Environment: real
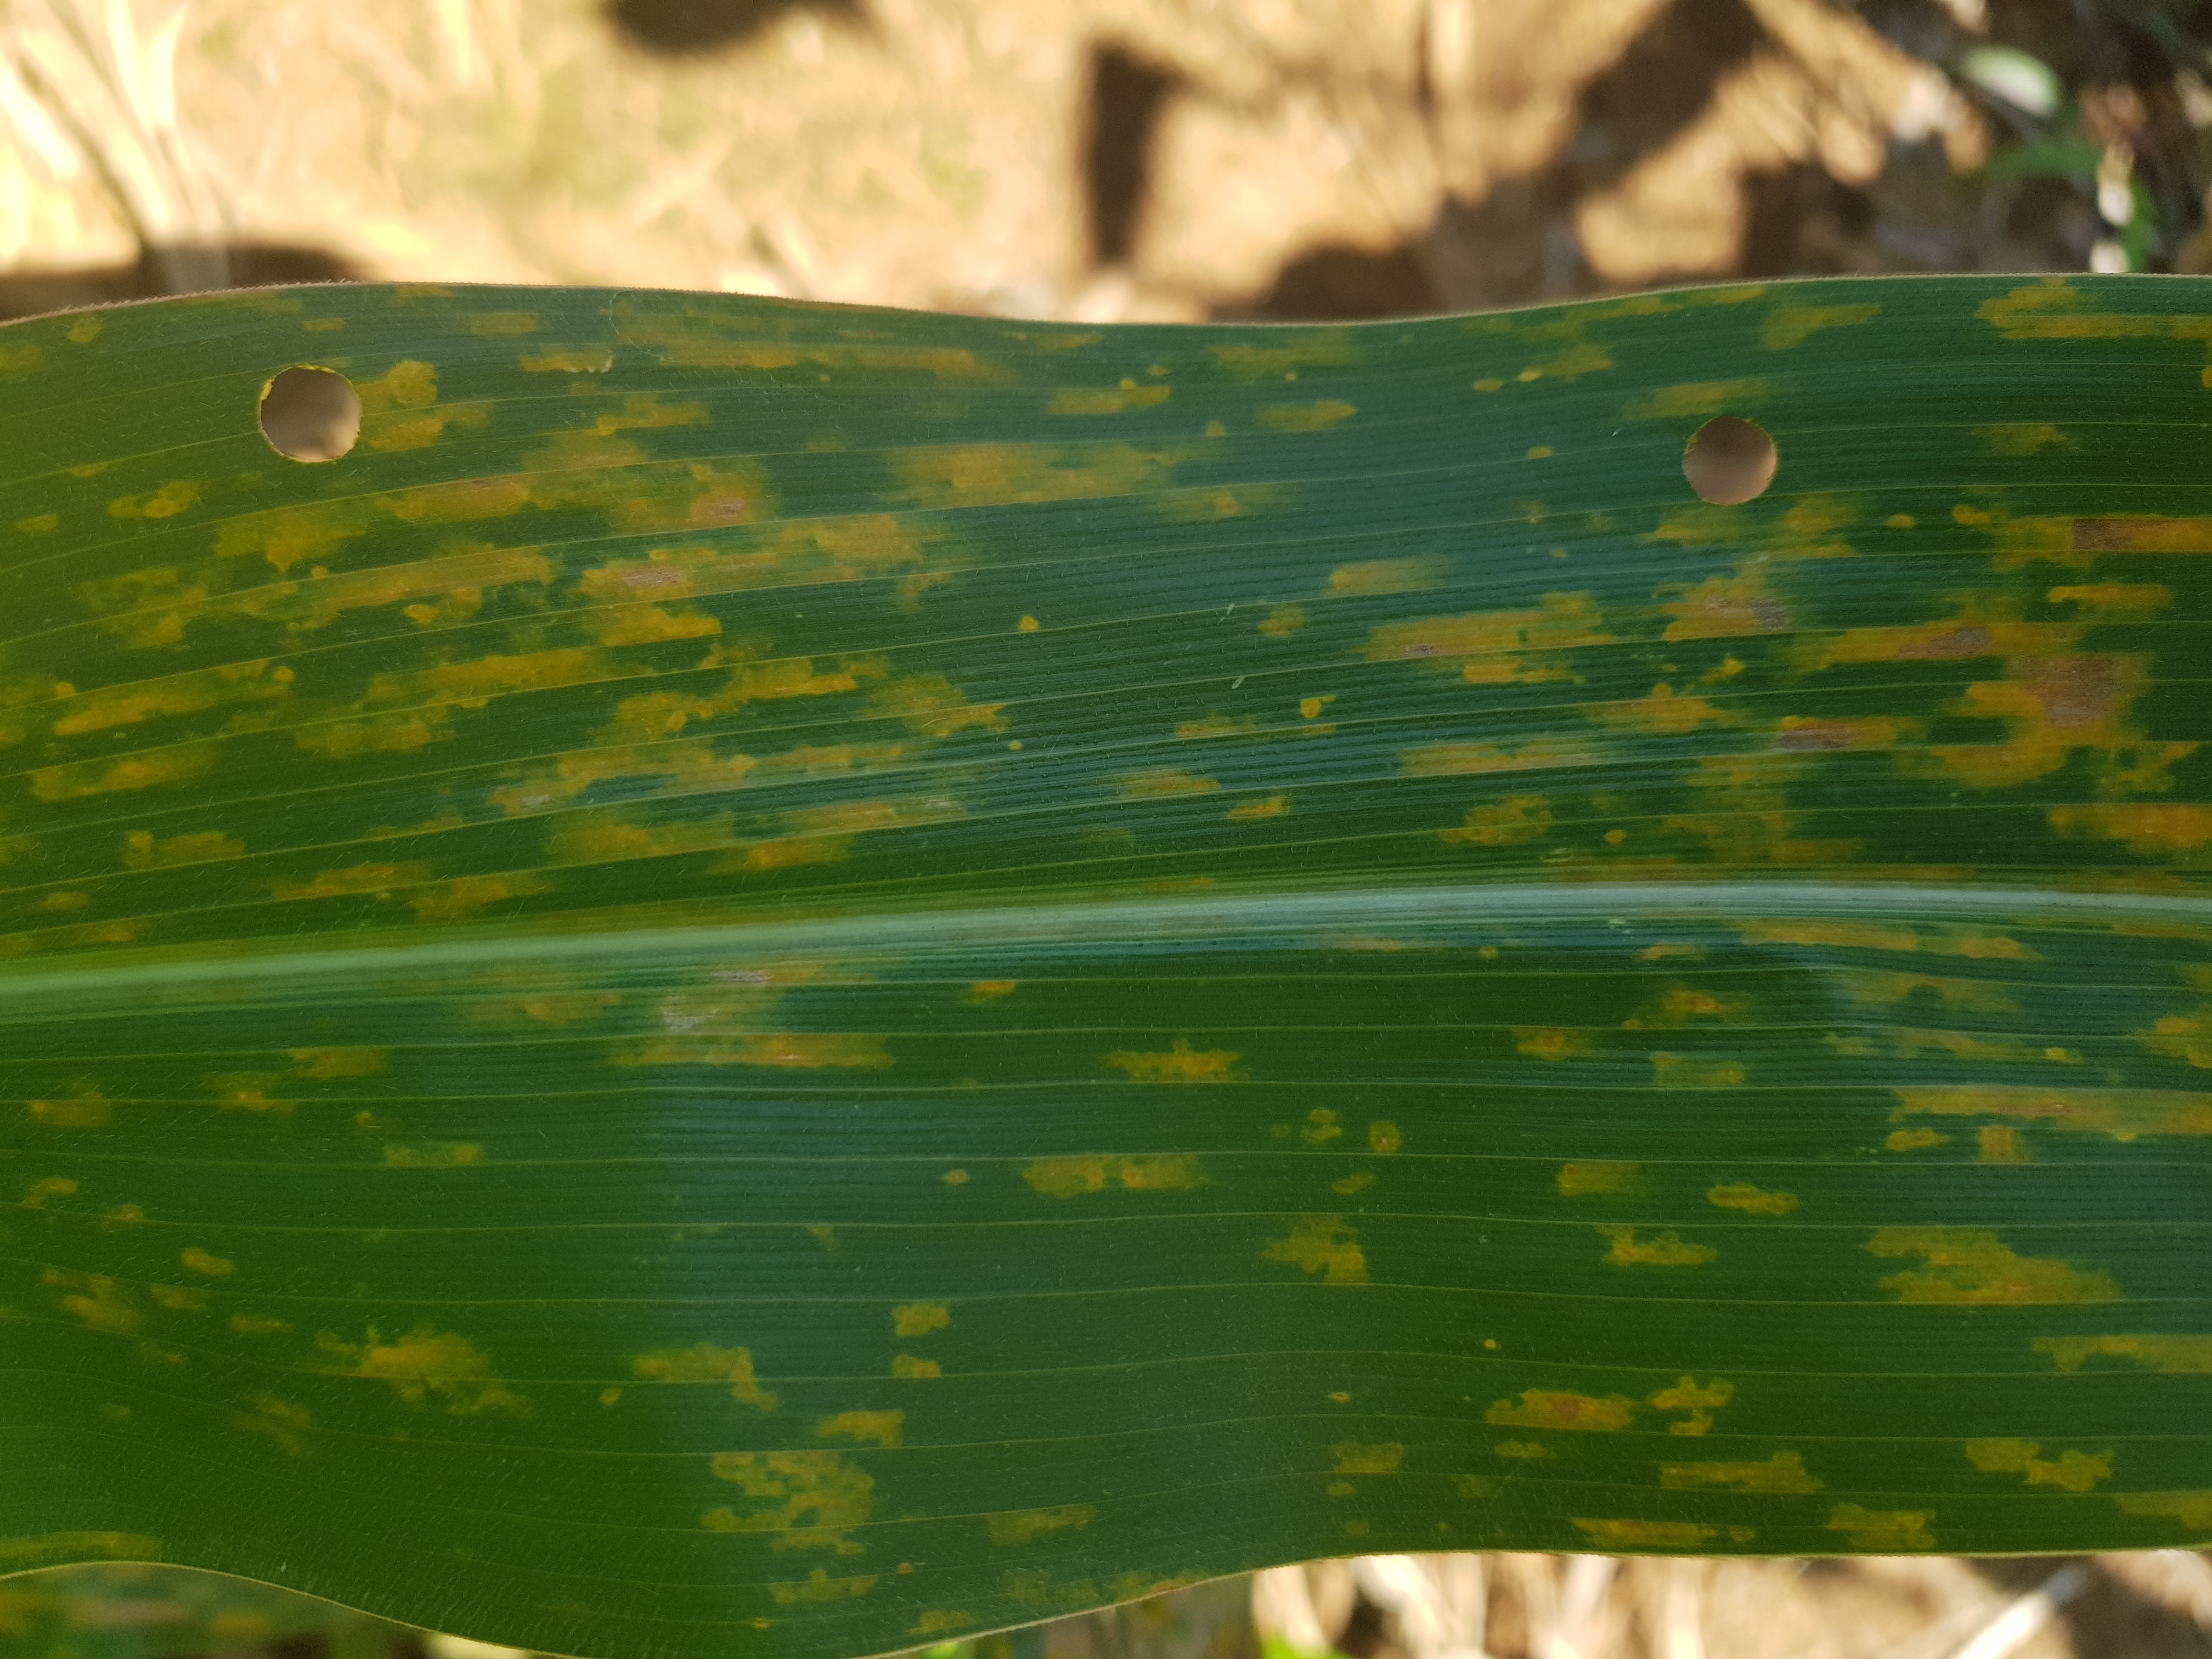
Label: gray_leaf_spot